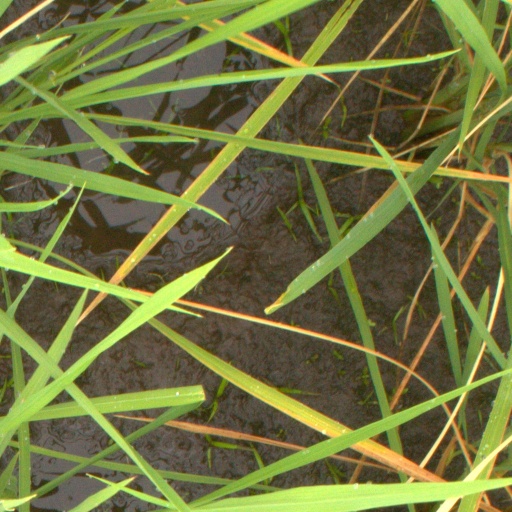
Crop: rice